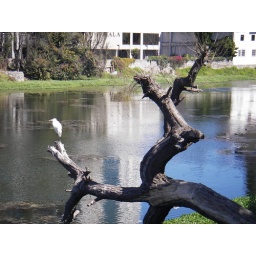
A bird on a tree in Vina Del Mar